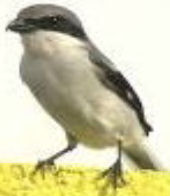
Species: LOGGERHEAD SHRIKE
Scientific name: LANIUS LUDOVICIANUS